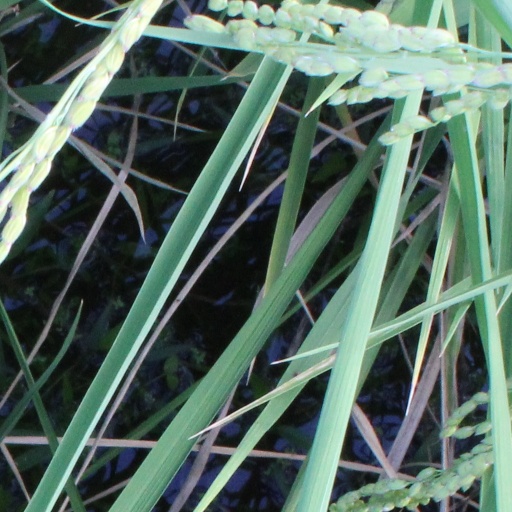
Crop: rice